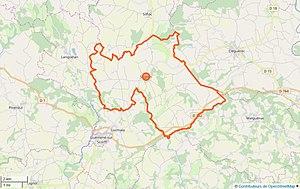
Cette carte a été créée à partir des données du projet Openstreetmap. This map was created from OpenStreetMap project data, collected by the community. This map may be incomplete, and may contain errors. Don't rely solely on it for navigation.
Séglien [seglijɛ̃] est une commune française, située dans le département du Morbihan en région Bretagne.